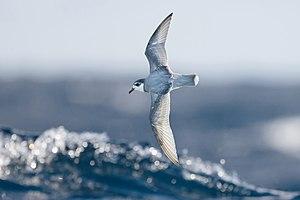
Le Prion bleu ou Pétrel bleu, est une espèce de petits oiseaux marins de la famille des Procellariidae, la seule représentante du genre Halobaena, cependant très proche des prions du genre Pachyptila. C'est une espèce monotypique.
La province de Terre de Feu est une région administrative de l'Argentine située sur la grande île de la Terre de Feu, en Patagonie argentine. L'Argentine revendique le rattachement à la province des Malouines, de l'archipel de Géorgie du Sud-et-les Îles Sandwich du Sud et d'une partie de l'Antarctique. C'est la raison pour laquelle le nom complet de la région est « Terre de Feu, Antarctique et îles de l’Atlantique sud ».